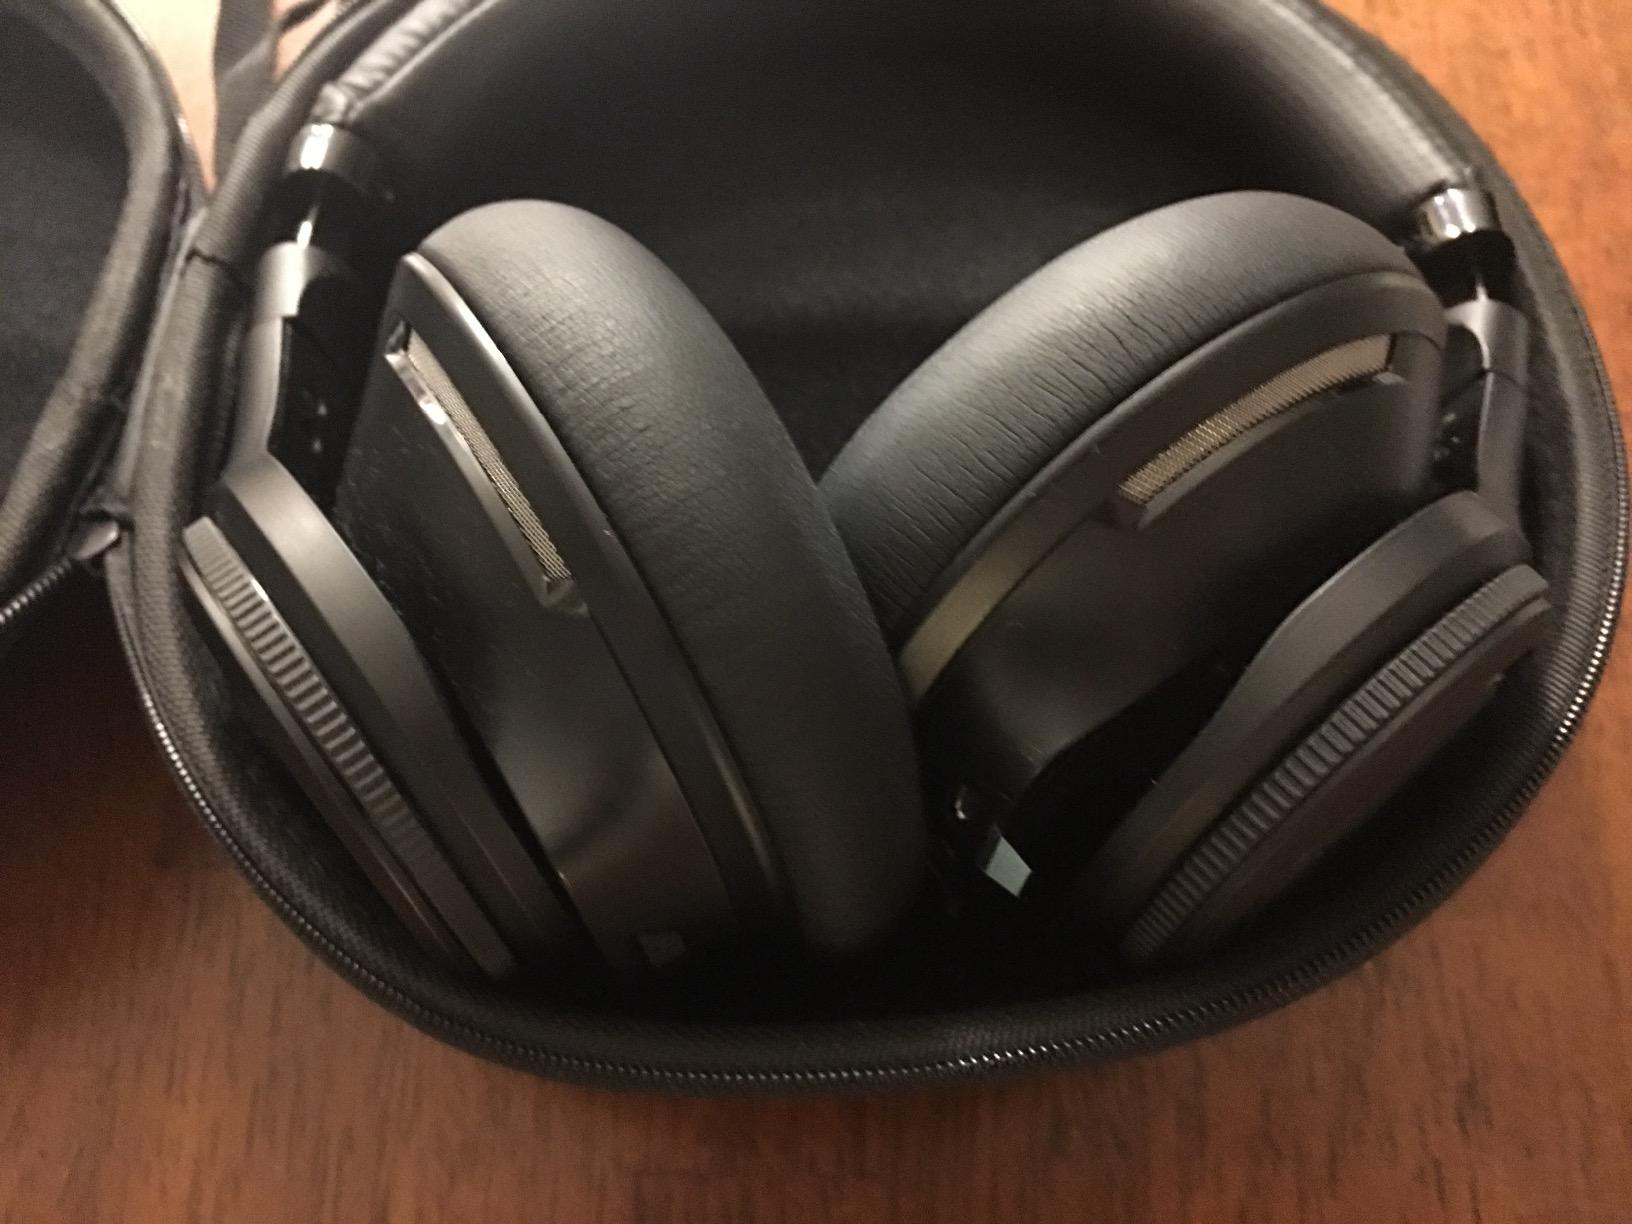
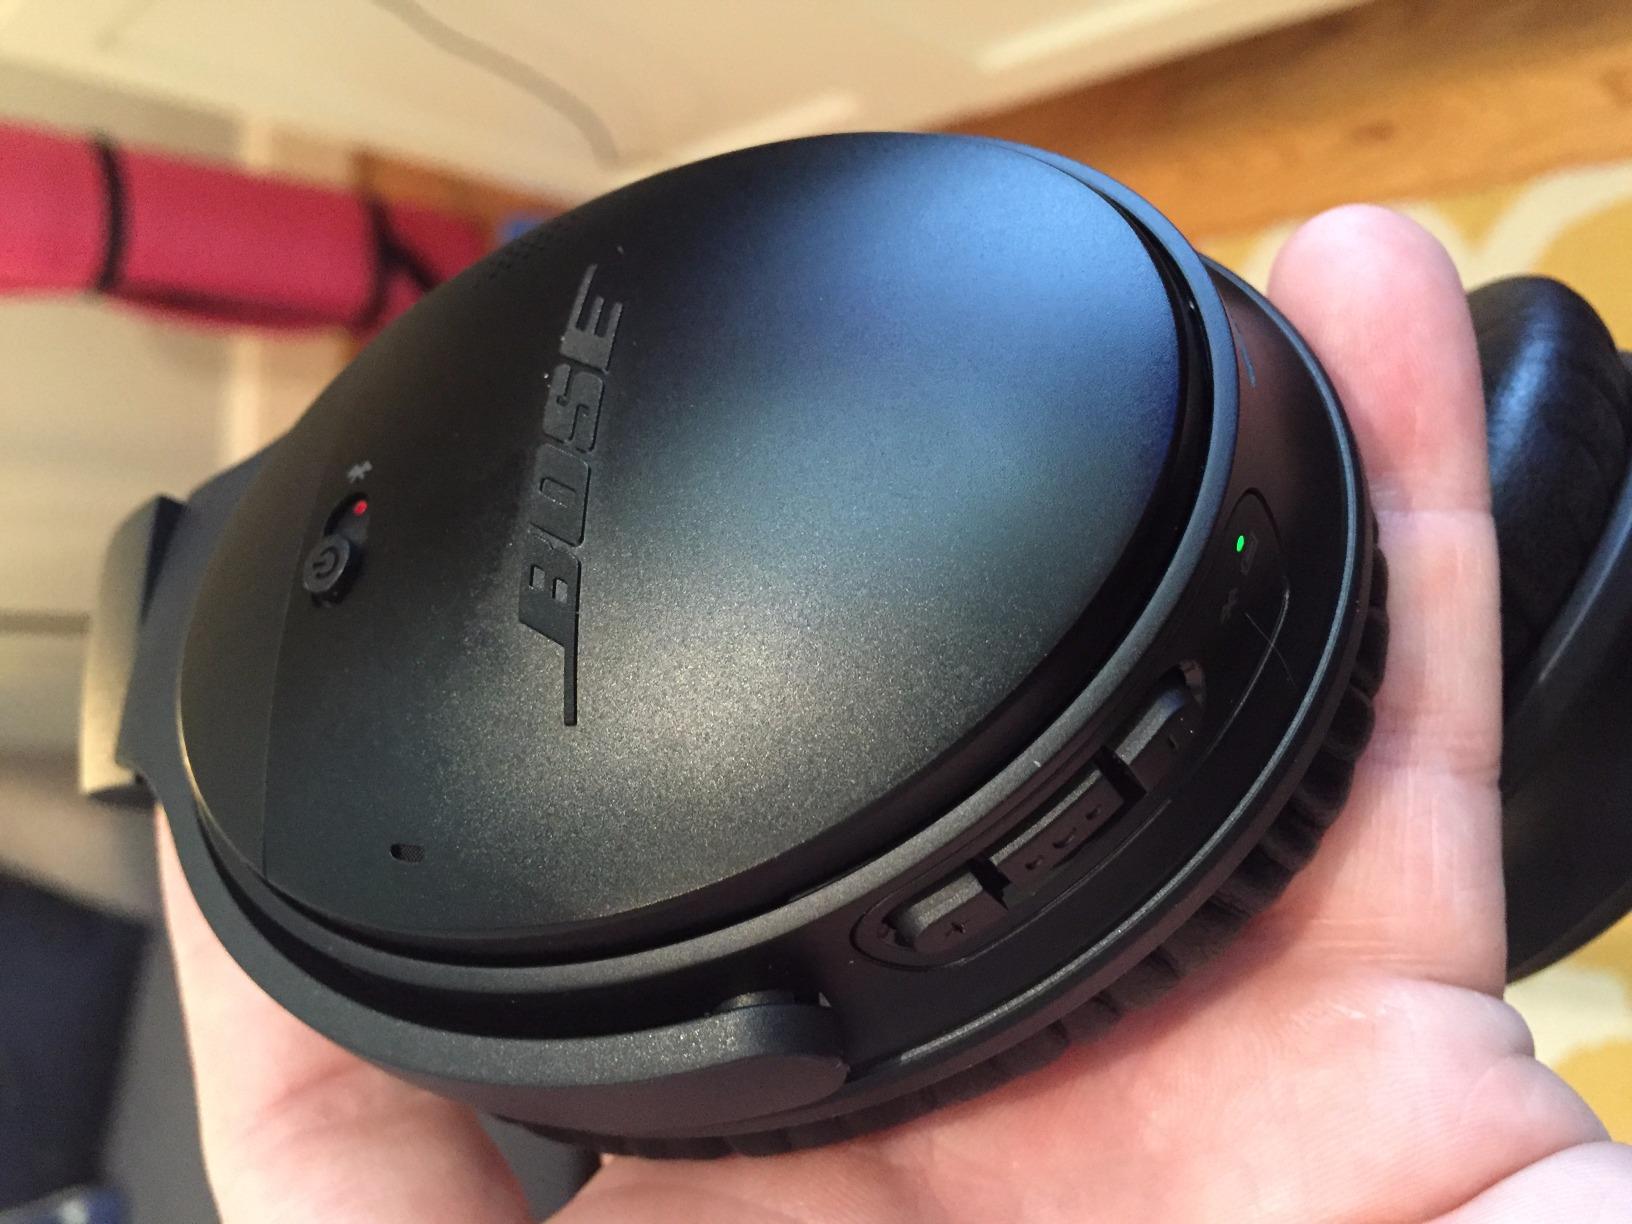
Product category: headphones
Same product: no